2023 Tenerife wildfire

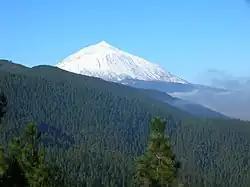
Pine forest of the Dorsal Mountain Range of Tenerife, before the fire, with Teide in the background.

By 18 August, the fire has spread through 11 municipalities, has consumed an area of more than 5,000 hectares and close to a perimeter of in Arafo, Candelaria, El Rosario, La Victoria de Acentejo, La Matanza de Acentejo, Tacoronte, Santa Úrsula, El Sauzal, La Orotava, Los Realejos and Güímar. On 19 August, more than 26,000 people had been evacuated and taken to shelters specially established by the affected municipalities. Also that day, the fire entered the Teide National Park.